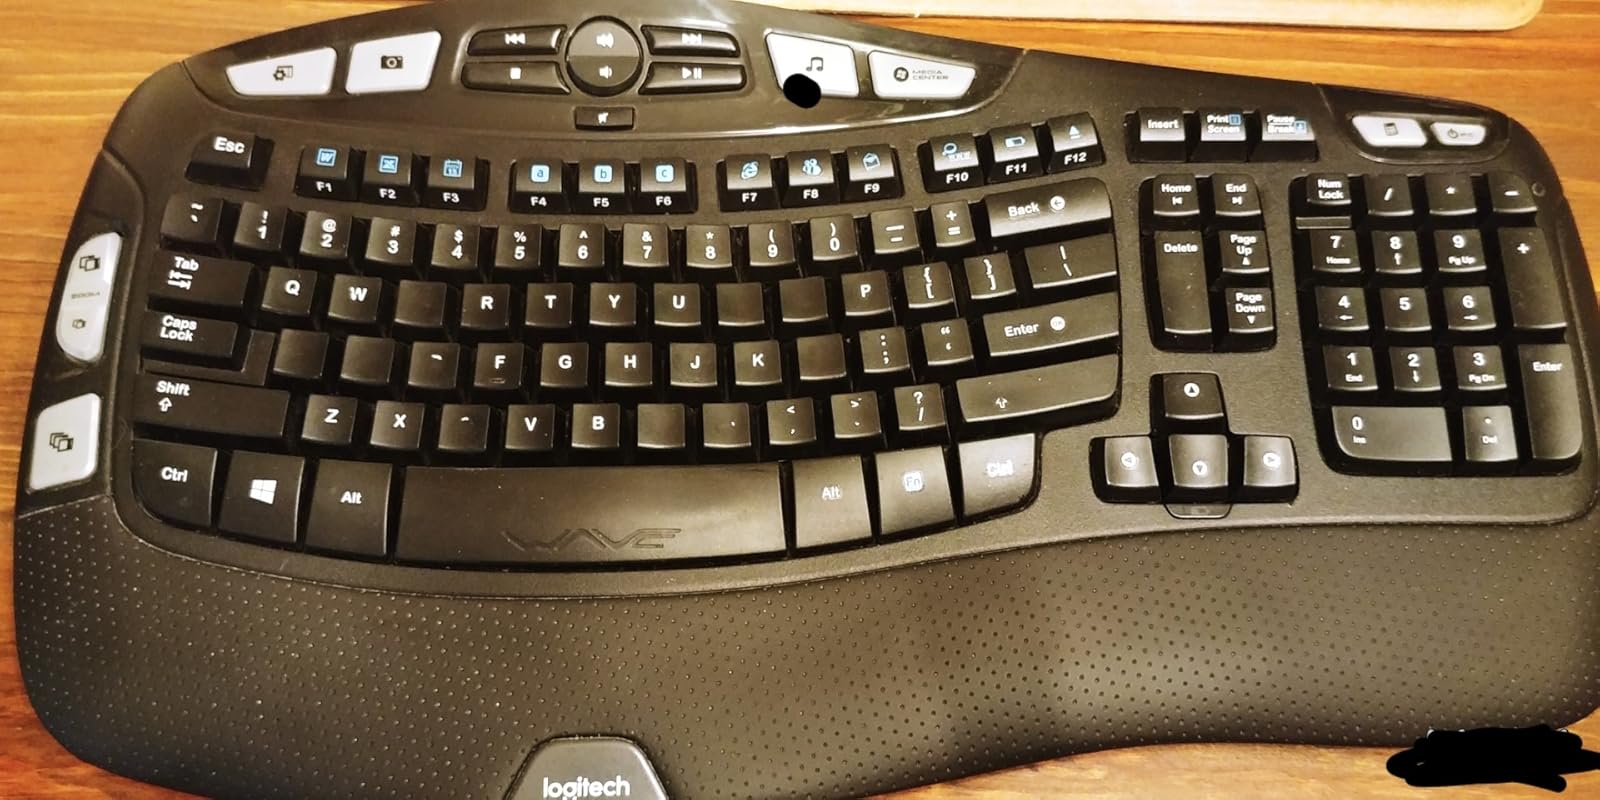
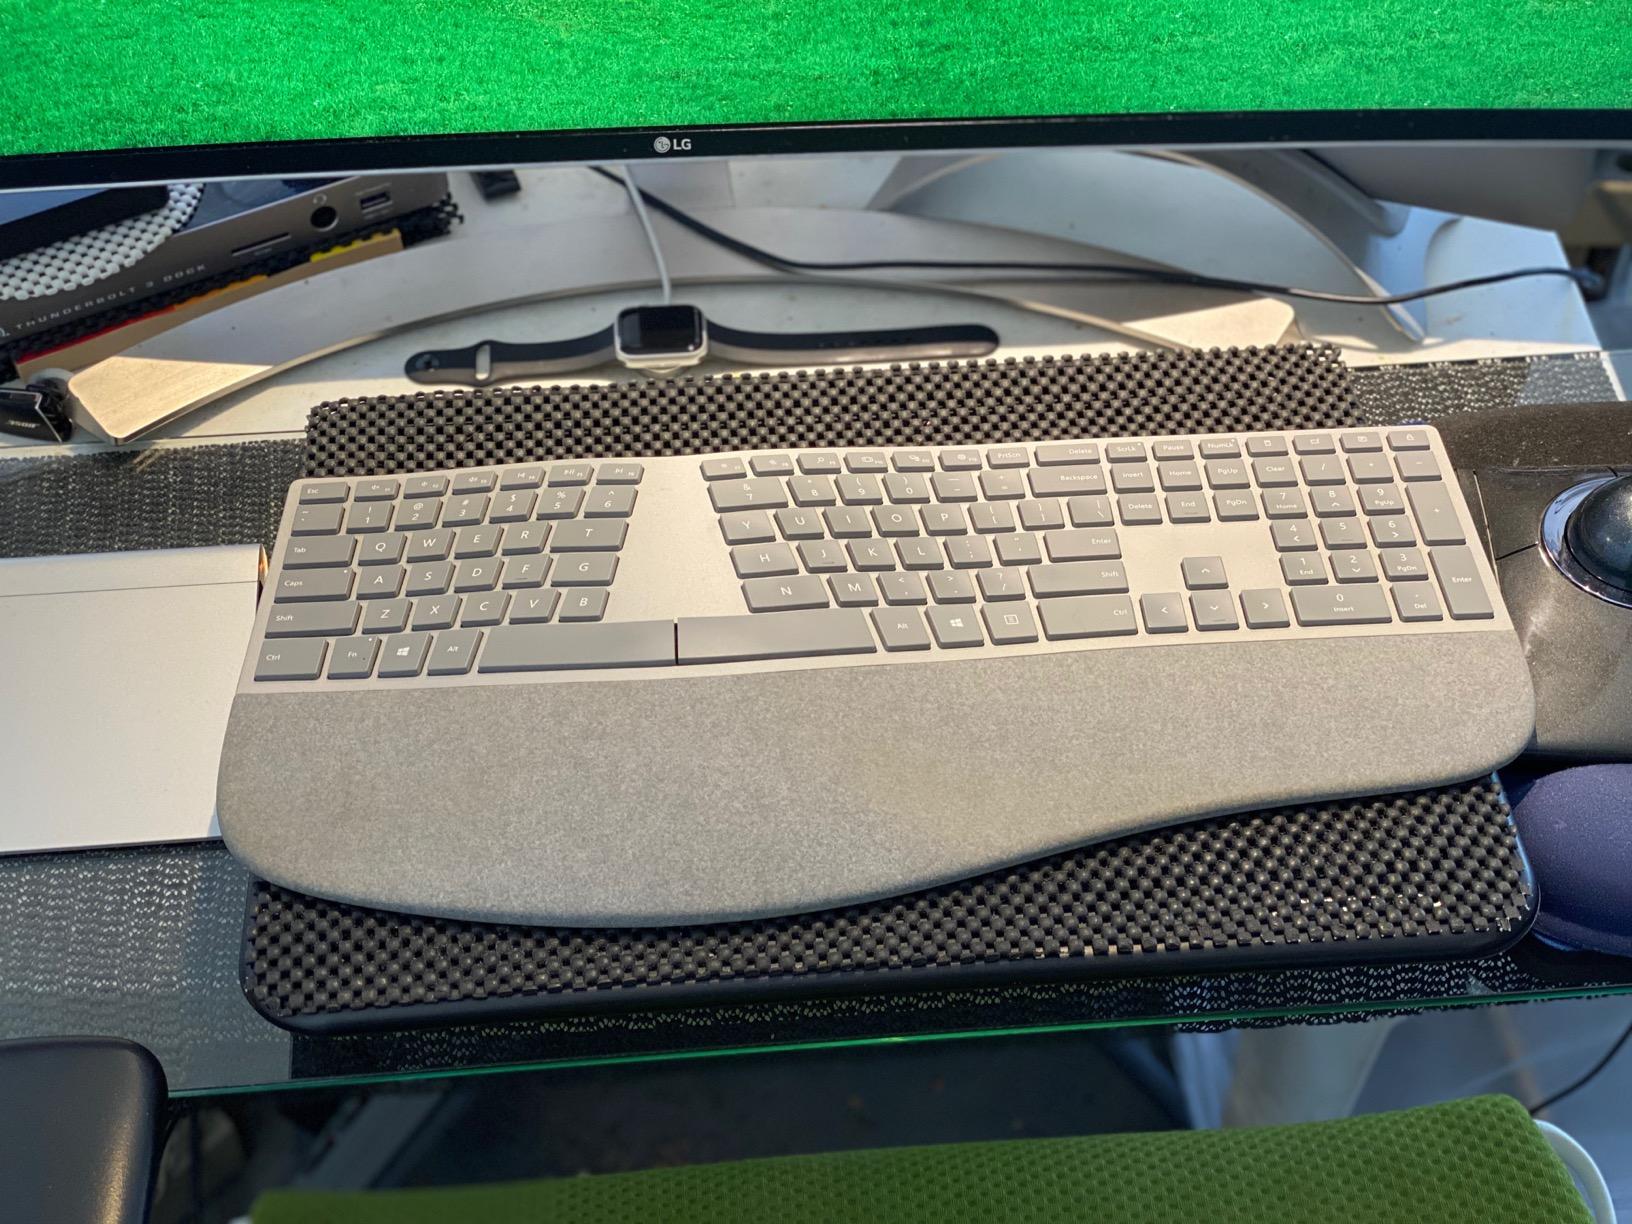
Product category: keyboard
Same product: no